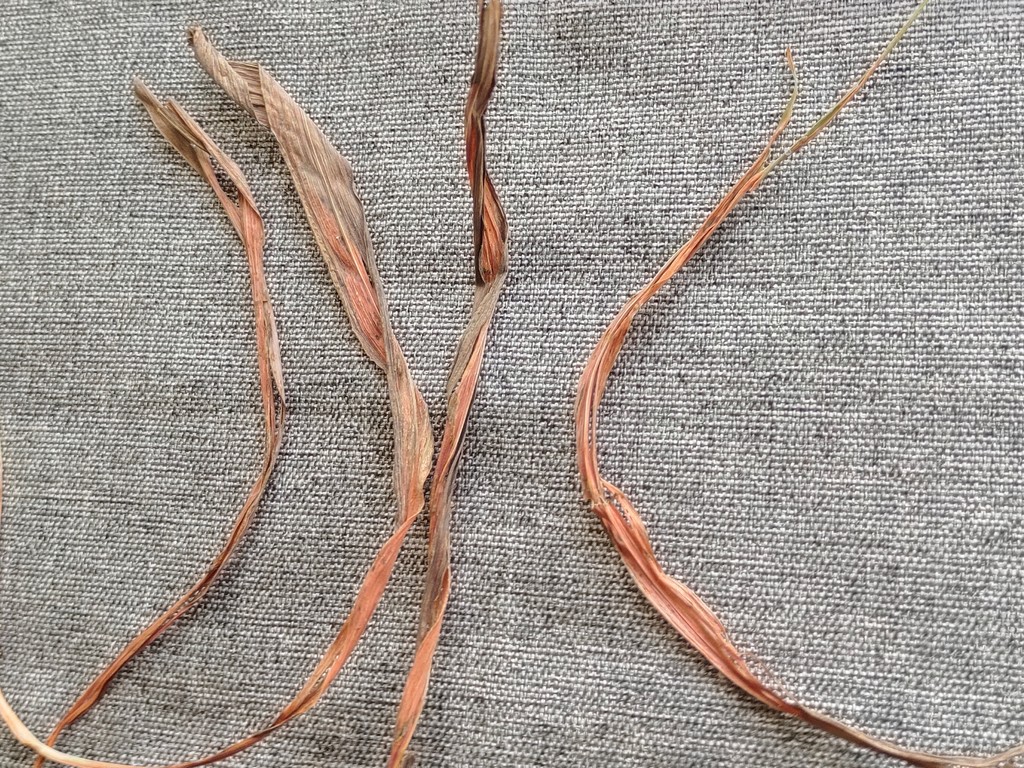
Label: Dried